4660 Nereus

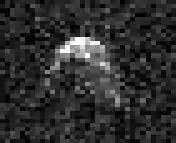
Nereus imaged by the Goldstone radar in 2002

Nereus was proposed for visitation by both the private Near Earth Asteroid Prospector (NEAP) probe, and the Japanese sample return mission Hayabusa. However, the NEAP probe was not realized, and the Hayabusa's launch was delayed by 10 months and the probe had to be redirected to 25143 Itokawa.